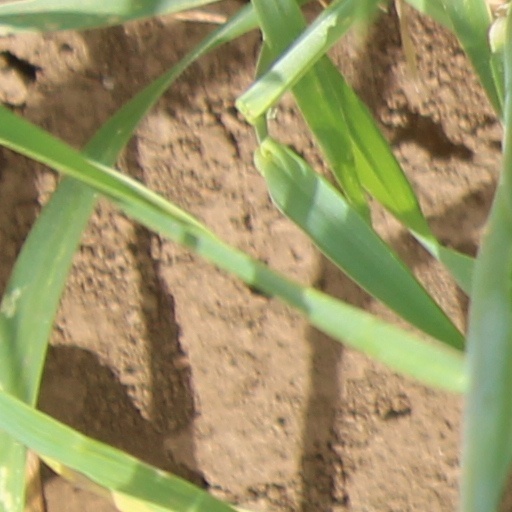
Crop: wheat